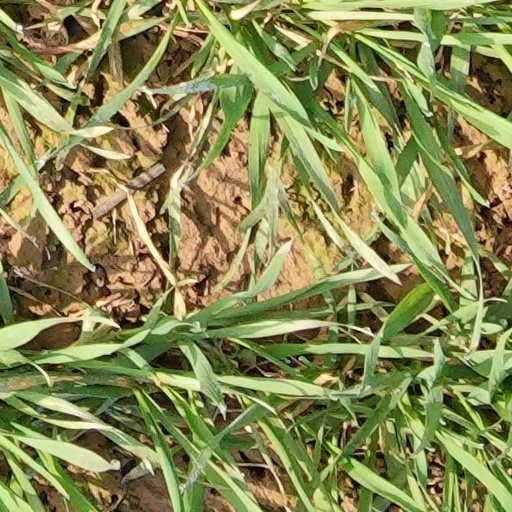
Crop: wheat